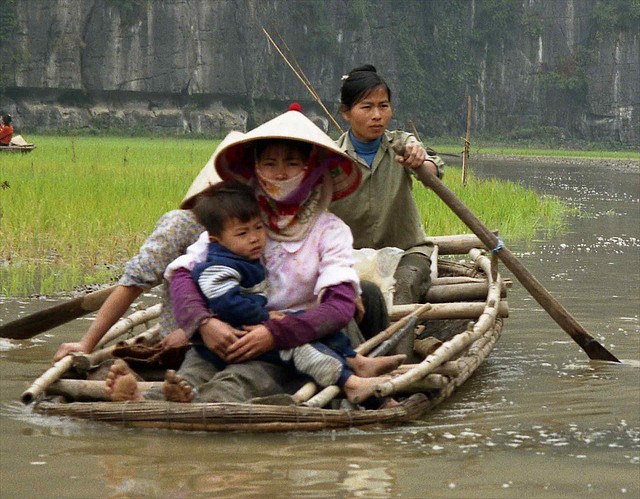
a family in a small row boat in a river

A group of women with a child riding in a boat in a creek.

Women and a child in a boat made of tree trunks

a couple of people are in a boat